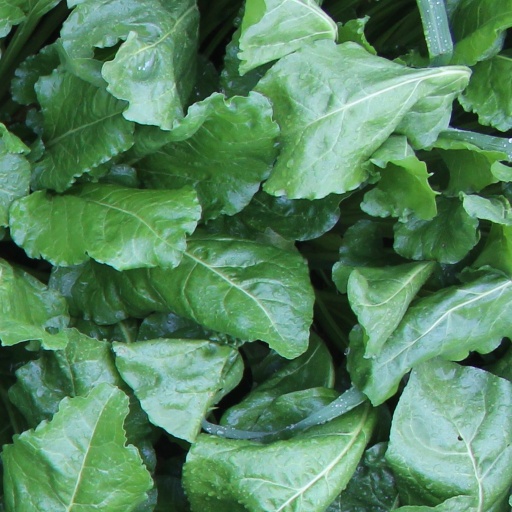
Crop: sugar beet